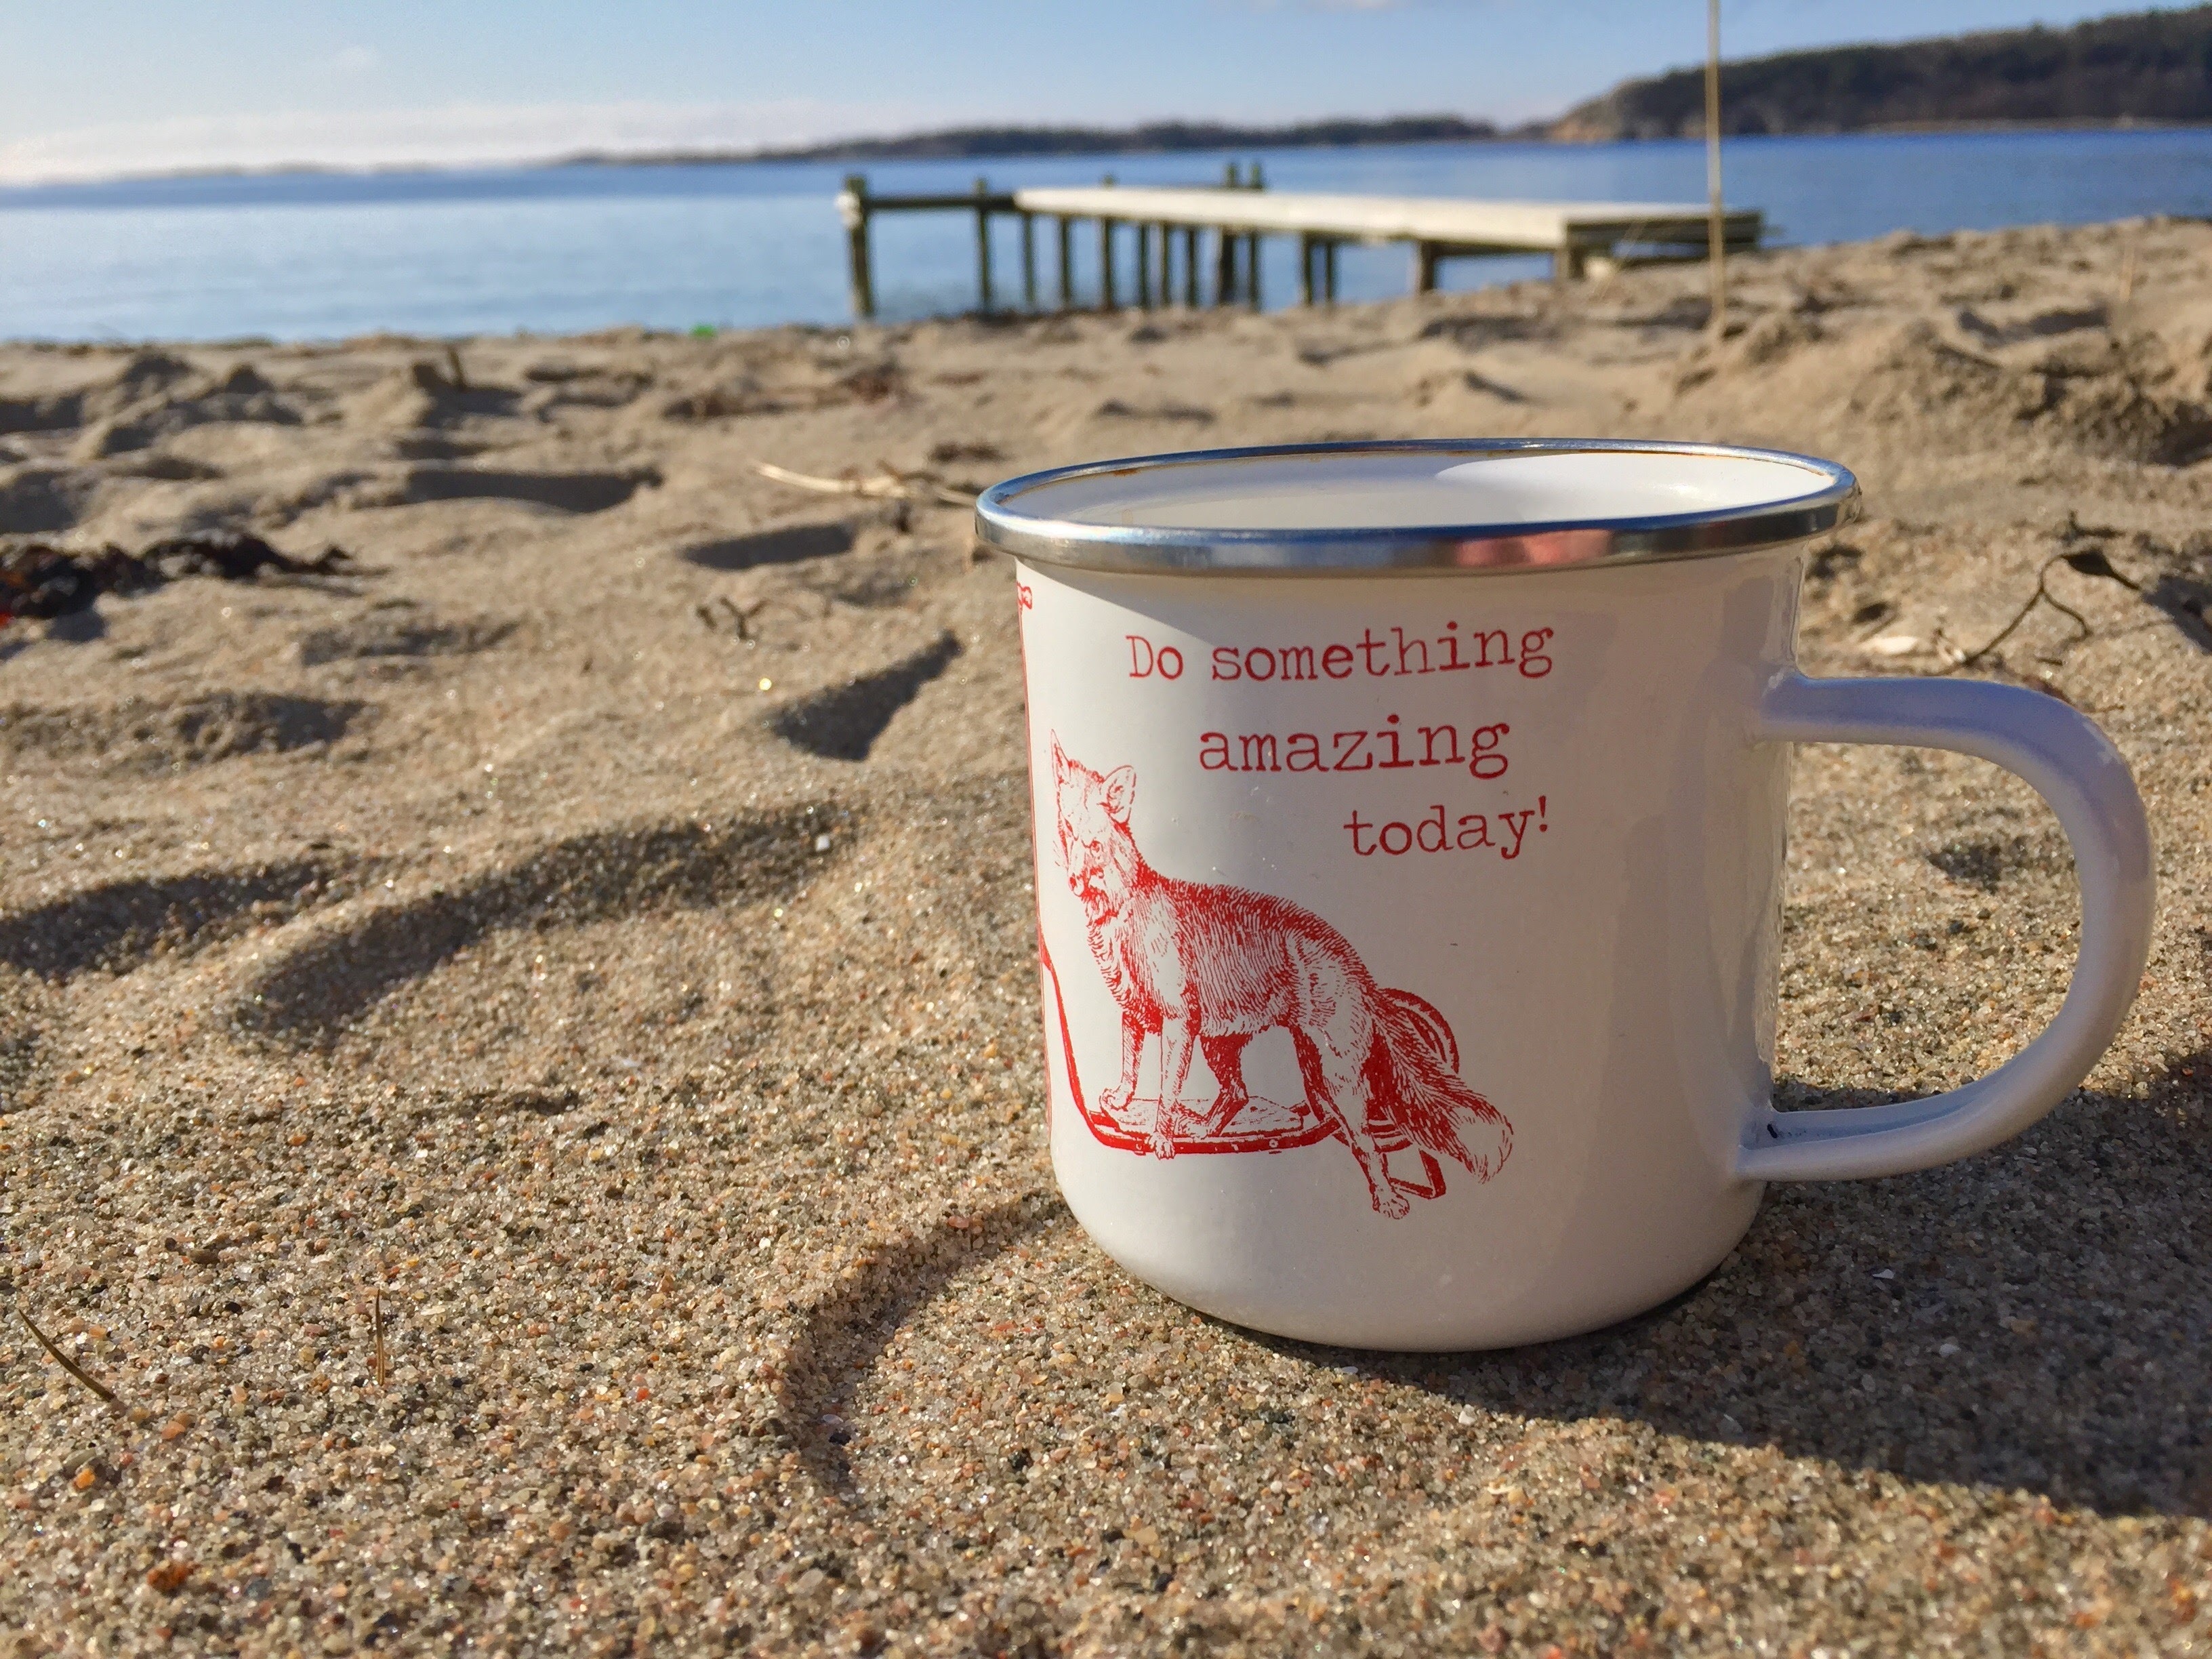
beach, outdoor, sand, bridge, cup, drink, material, coffee mug, lesure, marning, relxa